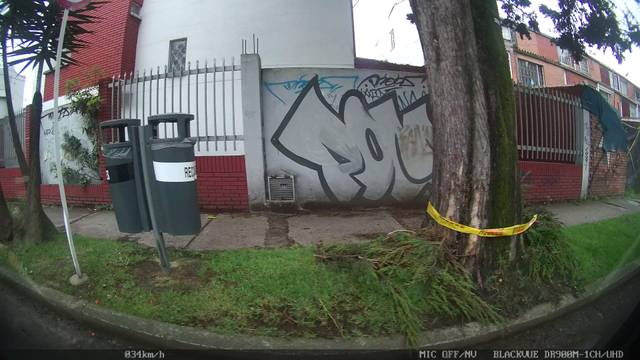
Region: Colombia
Coordinates: 4.637, -74.129